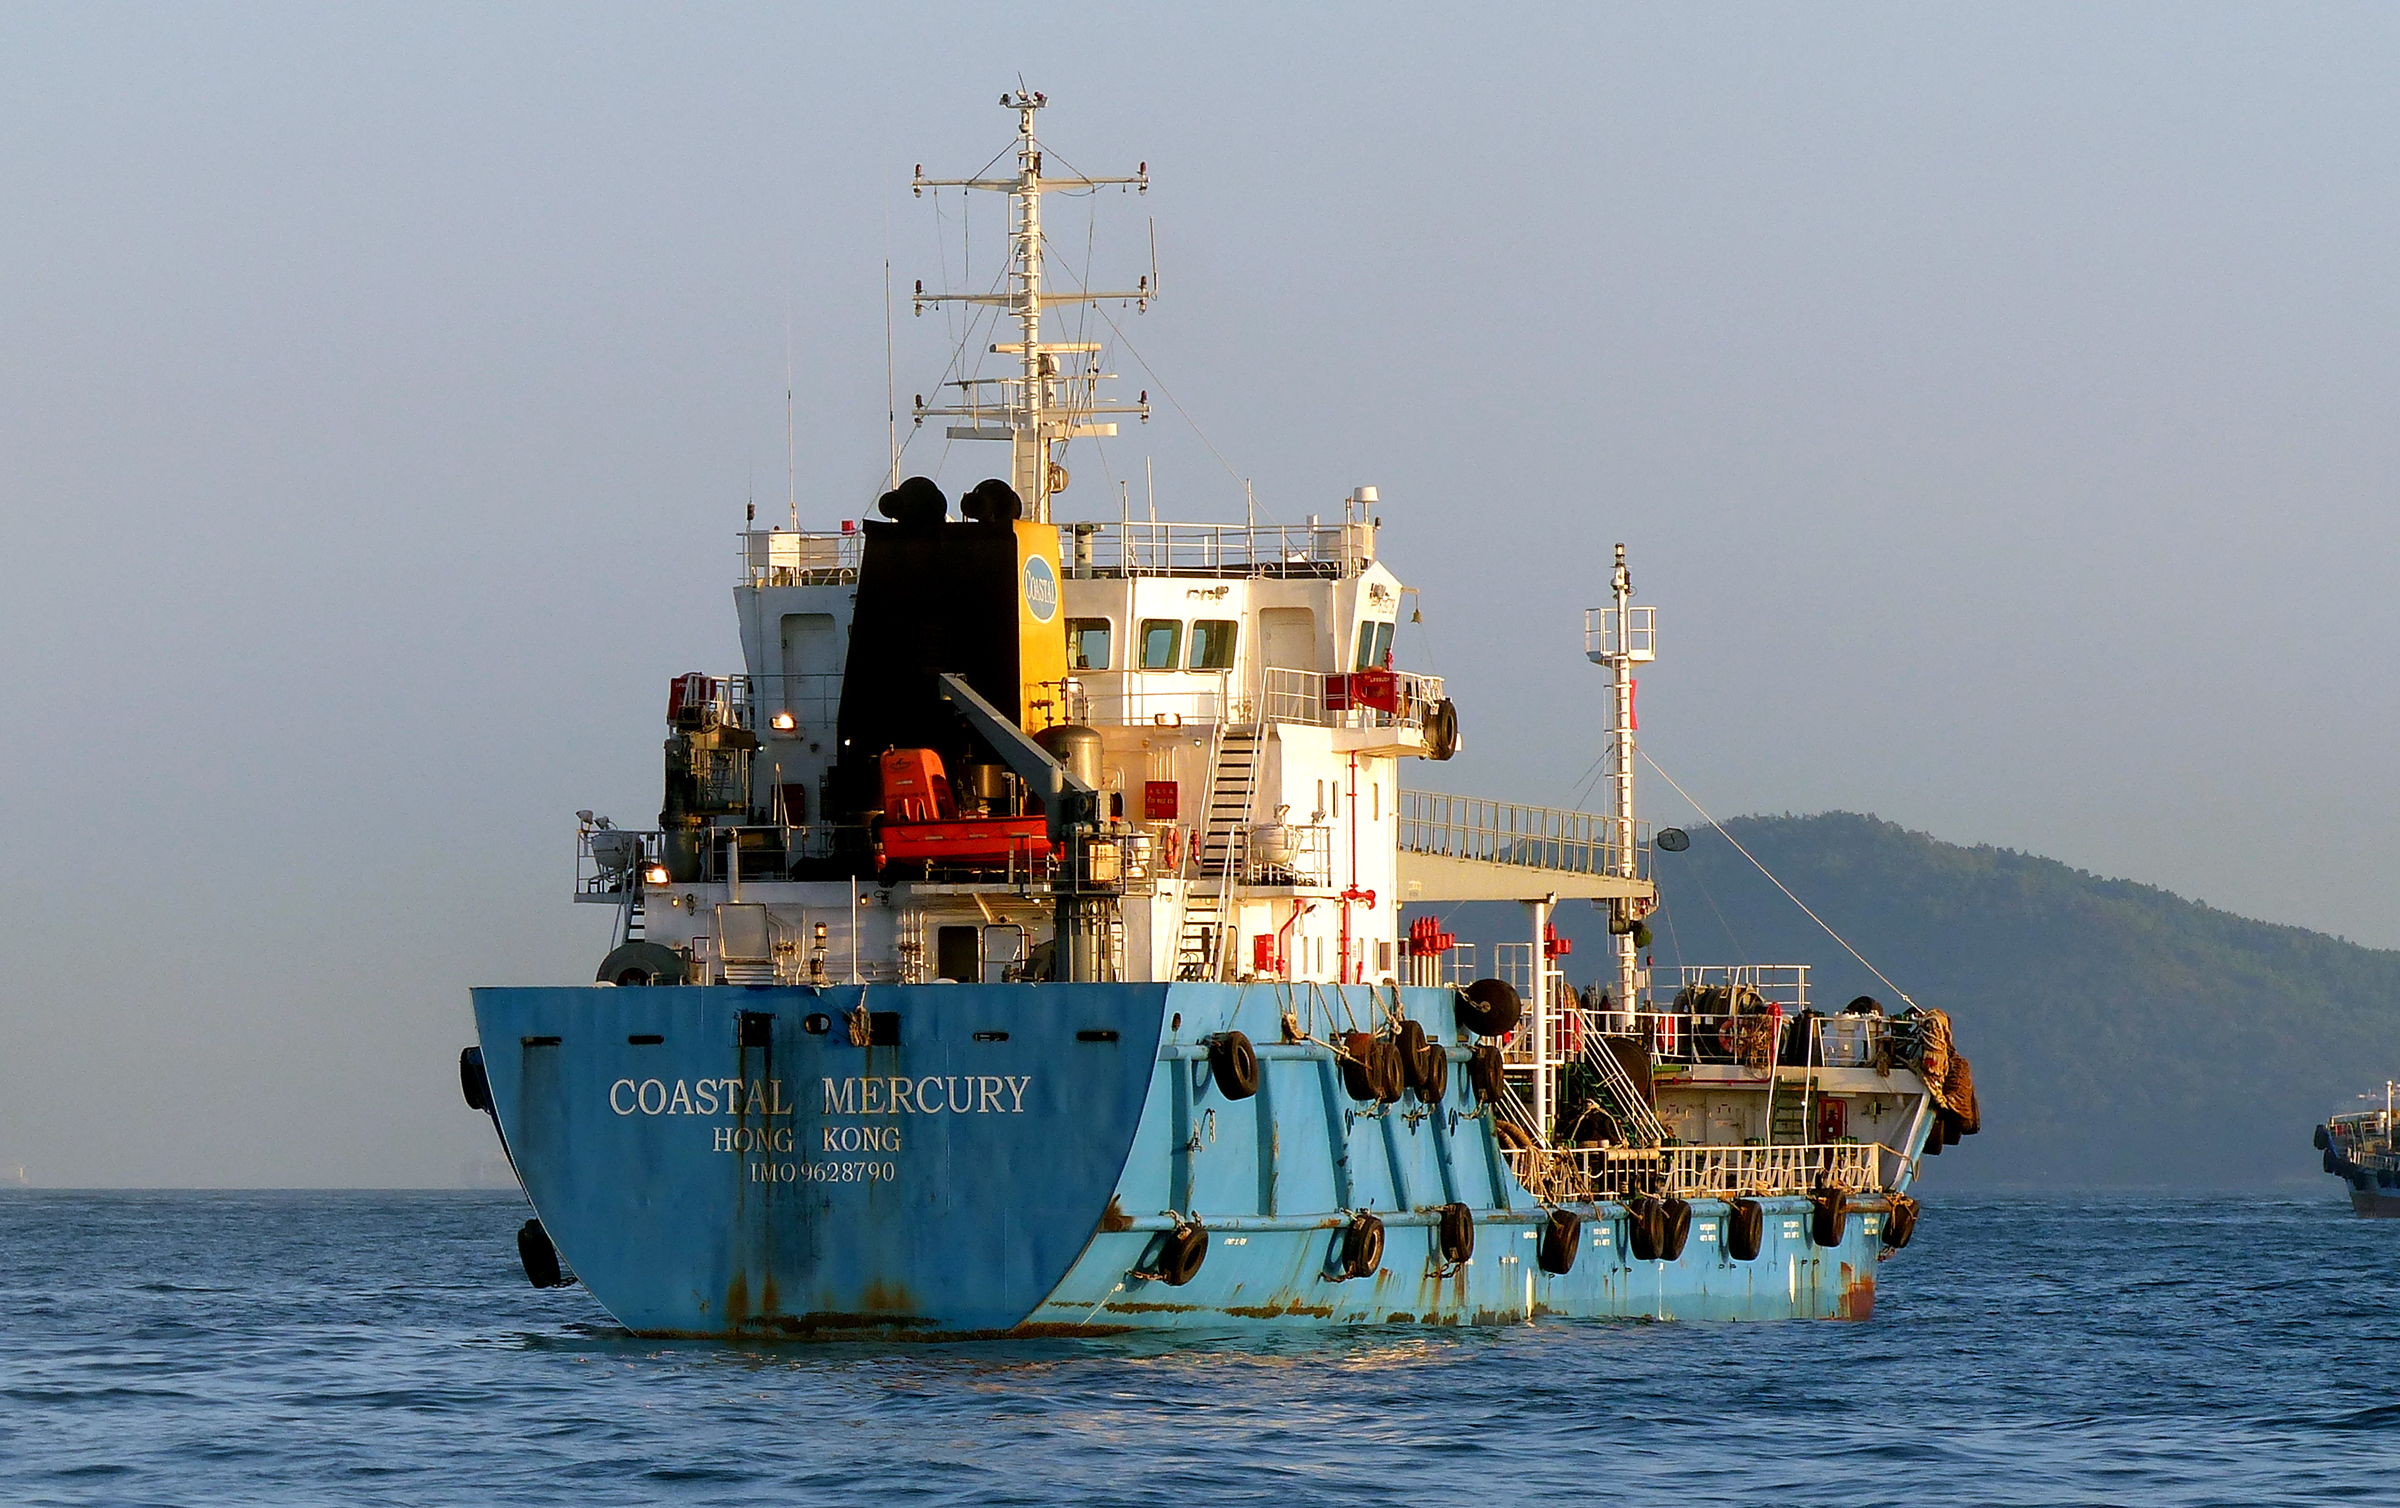
sea, ocean, boat, ship, vehicle, harbor, arctic, cargo ship, publicdomain, channel, shipping, bridgecamera, tugboat, hongkong, superzoom, watercraft, panasonicdmcfz200, bunkeringtanker, tankers, coastalmercury, container ship, fishing vessel, oil rig, freight transport, tank ship, bulk carrier, research vessel, floating production storage and offloading, offshore drilling, anchor handling tug supply vessel, platform supply vessel, semi submersible